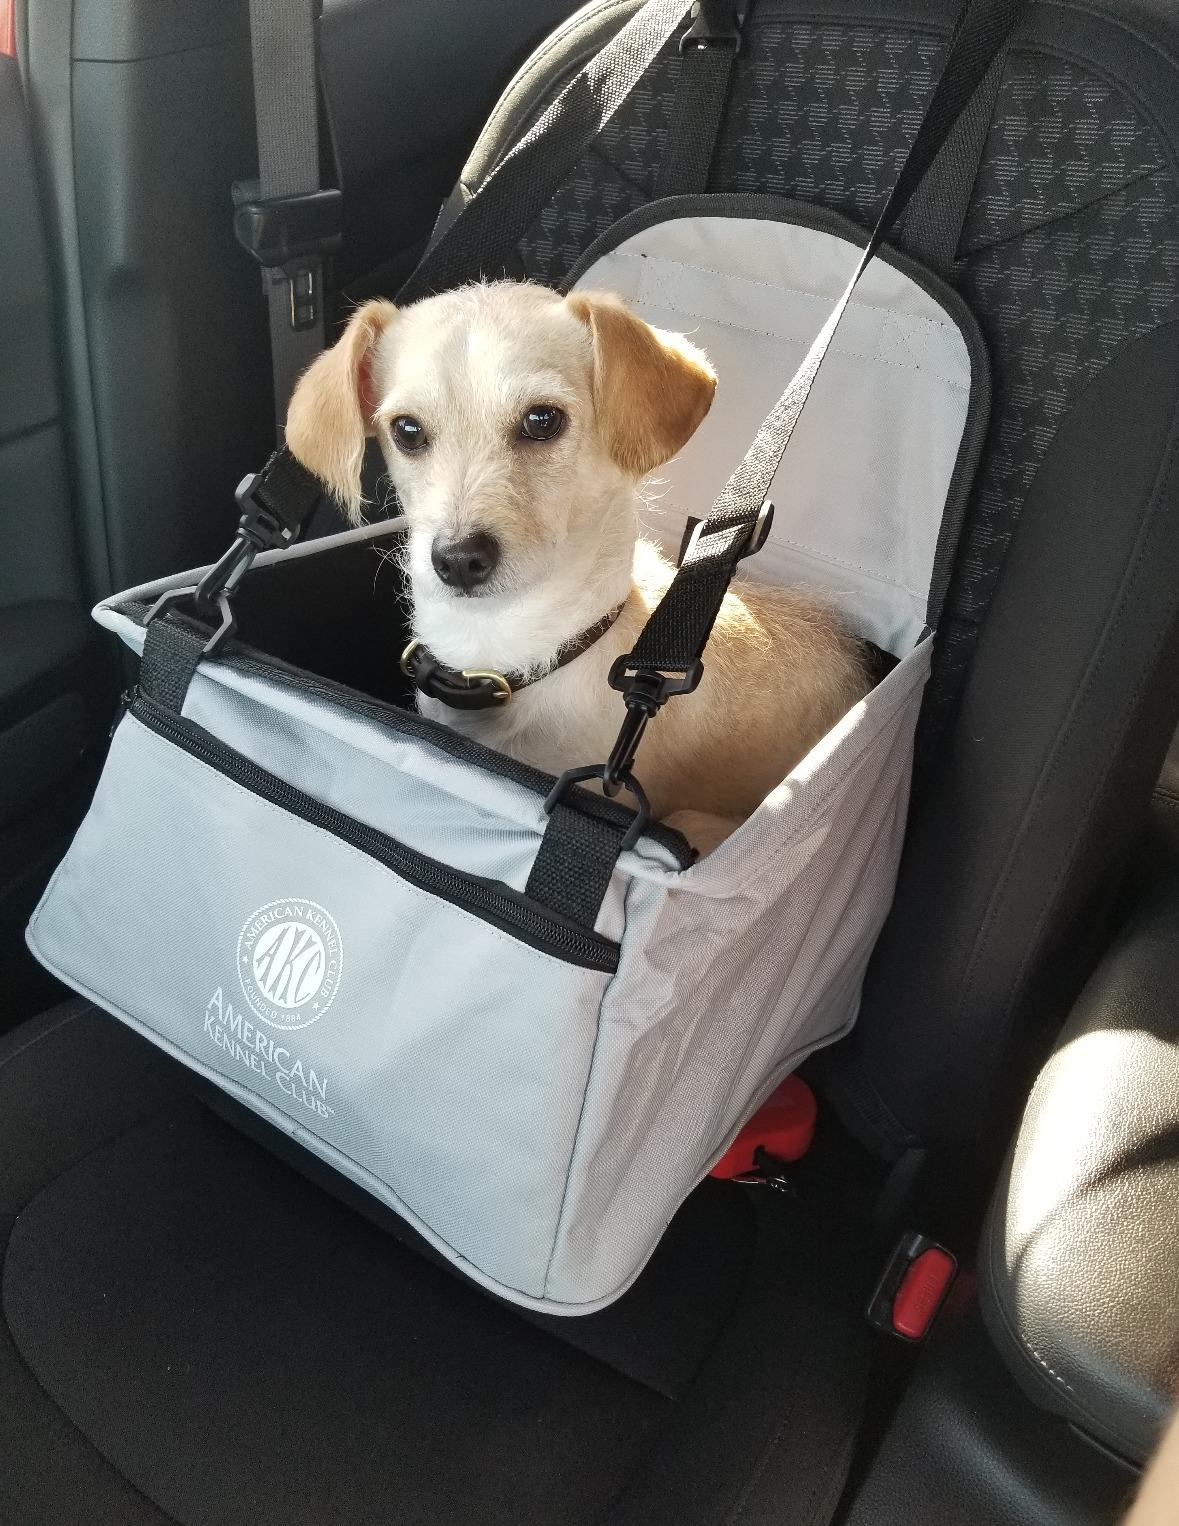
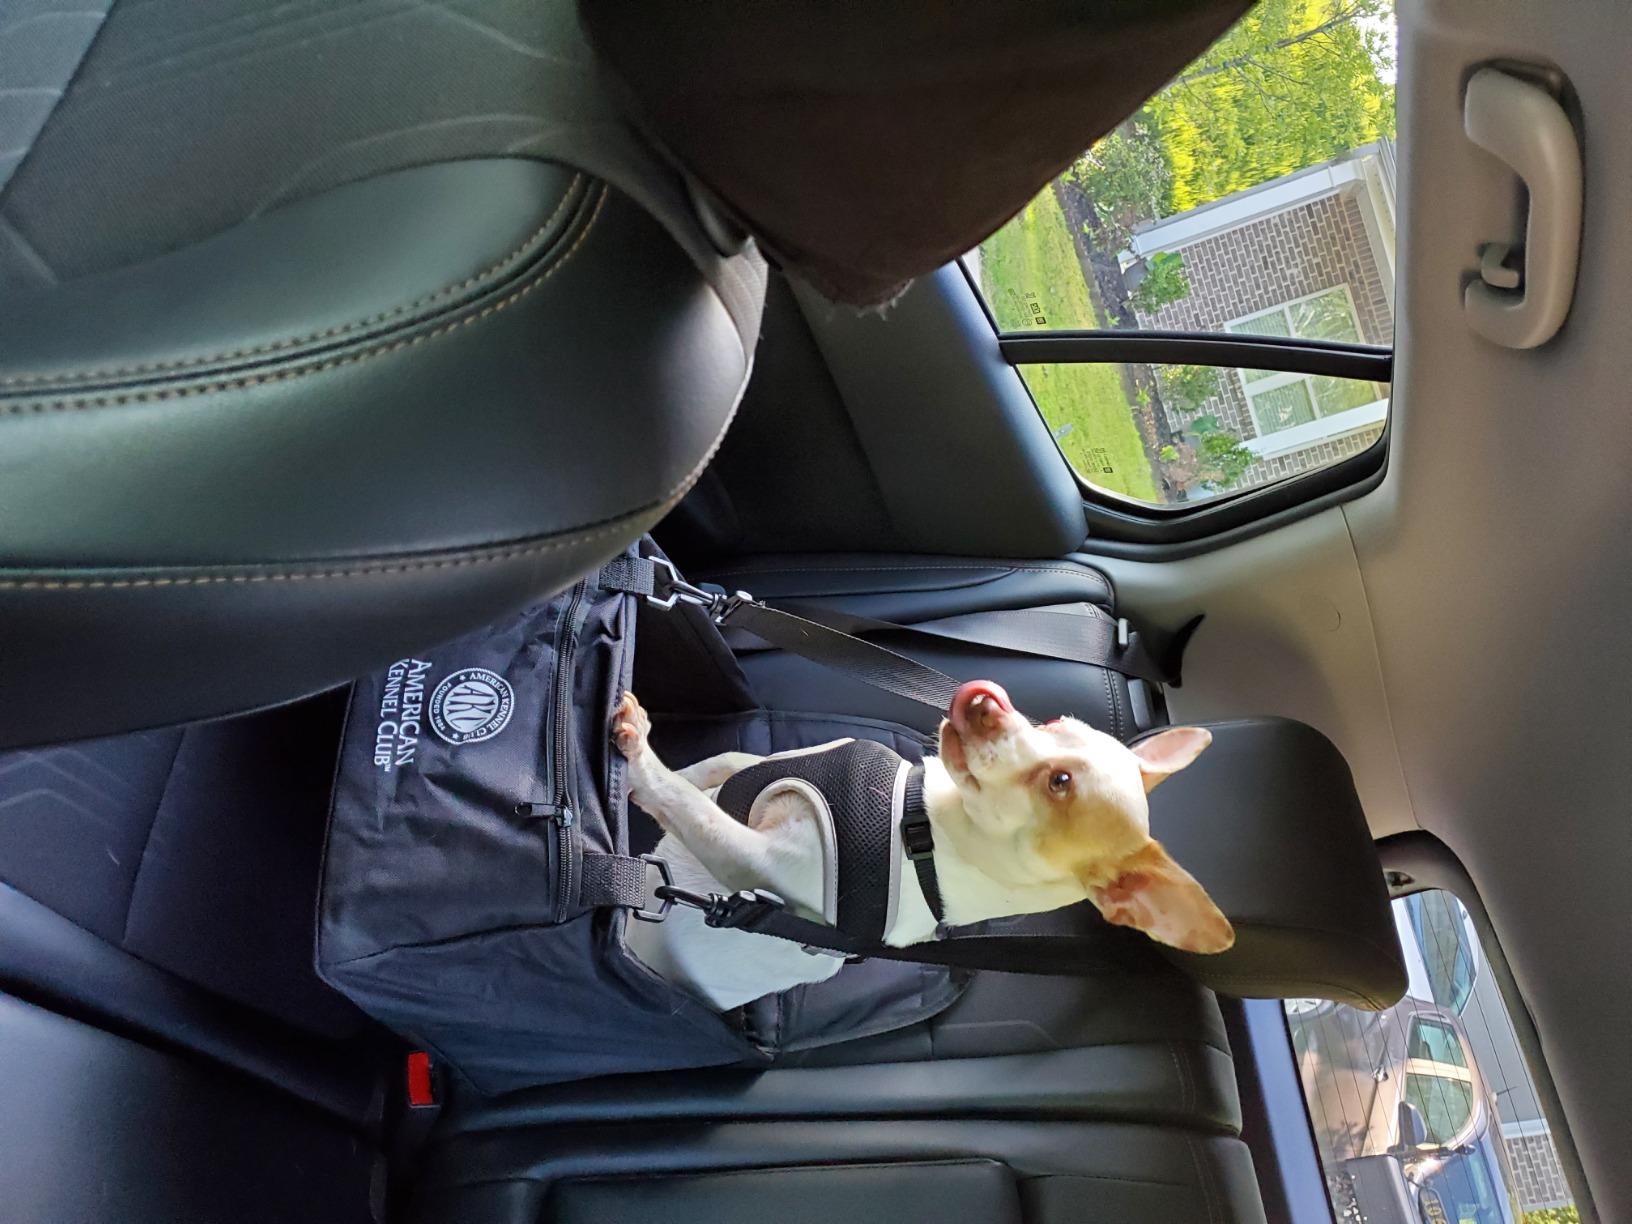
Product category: items_kennel
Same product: no